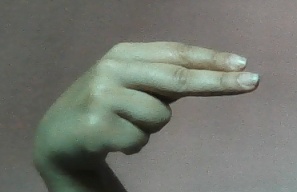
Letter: ain